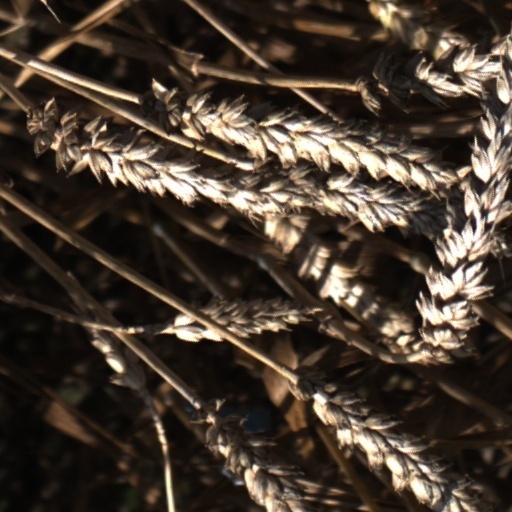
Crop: wheat